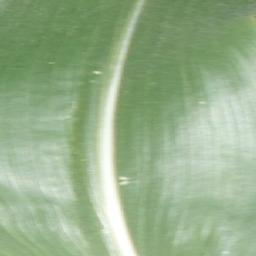
Label: Corn_(Maize)___Healthy